Star Wars: The Force Awakens

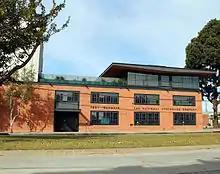
Bad Robot headquarters in Santa Monica, where Abrams supervised post-production of the film

In February 2014, Abrams said filming would begin in May and last about three months. The official announcement came in March, when Disney and Lucasfilm announced that principal photography would commence in May and be based at Pinewood Studios in Buckinghamshire, England. That month, it was revealed that pre-production filming would take place in Iceland prior to the start of official filming in May, consisting of landscape shots that would be used for scenery in the film. In April, Walt Disney Studios chairman Alan Horn confirmed that filming had begun, filming in secret in the United Arab Emirates around Liwa Oasis, part of the emirate of Abu Dhabi, by a second unit. Later that month, it was revealed that in addition to 35 mm film, segments of the film were being shot in the 65 mm IMAX format. In July, Bad Robot reported that the film would be at least partially shot on IMAX cameras. For scenes shot on 35mm film, the production had Panavision construct new anamorphic format lenses which were intended to replicate the look of the lenses used on the original "Star Wars" trilogy, but without their associated technical shortcomings. Meanwhile, sequences filmed in the IMAX format used the same lenses which had developed for Wally Pfister for the film "The Dark Knight".